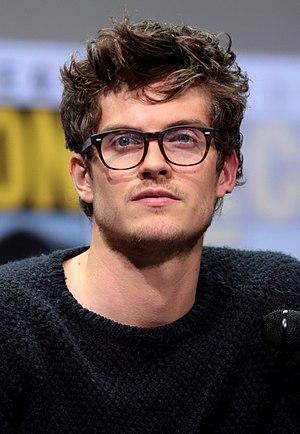
Cursed : La Rebelle est une série télévisée fantastique américaine basée sur l'ouvrage du même nom de Frank Miller et Tom Wheeler. La première saison, produite par Netflix, sort sur la plateforme de vidéo à la demande le vendredi 17 juillet 2020.
Teen Wolf est une série télévisée américaine en cent épisodes d'environ 42 minutes créée par Jeff Davis, adaptée à partir du long métrage du même nom, diffusée entre le 5 juin 2011 et le 24 septembre 2017 sur MTV, aux États-Unis et sur MuchMusic puis MTV au Canada.
Daniel Andrew Sharman est un acteur britannique né le 25 avril 1986 à Londres. Il est principalement connu pour son rôle de Isaac Lahey dans la série télévisée Teen Wolf de 2012 à 2014.